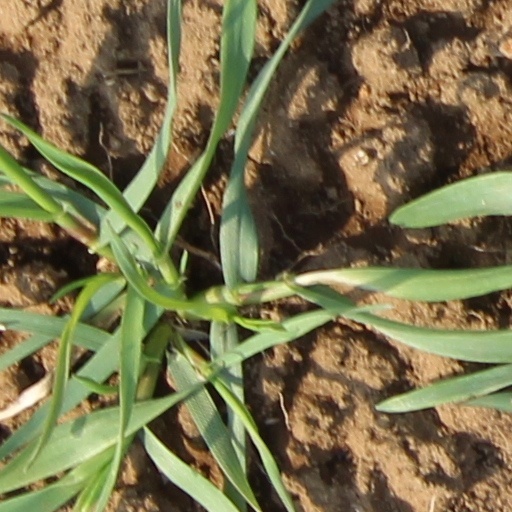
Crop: wheat